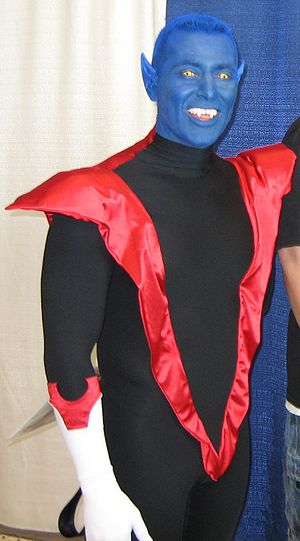
Nightcrawler
Cosplay af Nightcrawler
Nightcrawler er en af superheltene i Marvel Comics' X-Men.